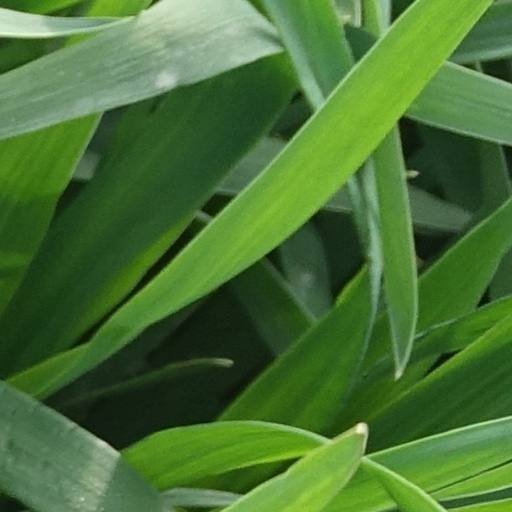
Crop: wheat